John Davis (U.S. district court judge)

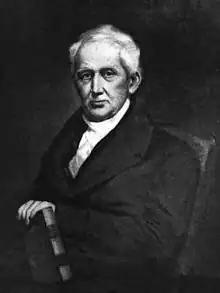

John Davis (January 25, 1761 – January 14, 1847) was a delegate to the Massachusetts convention to ratify the United States Constitution, Comptroller for the United States Department of the Treasury, United States Attorney for the District of Massachusetts and a United States district judge of the United States District Court for the District of Massachusetts.